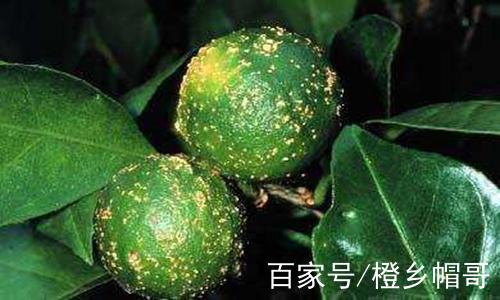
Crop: unknown
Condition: citrus_citrus_canker